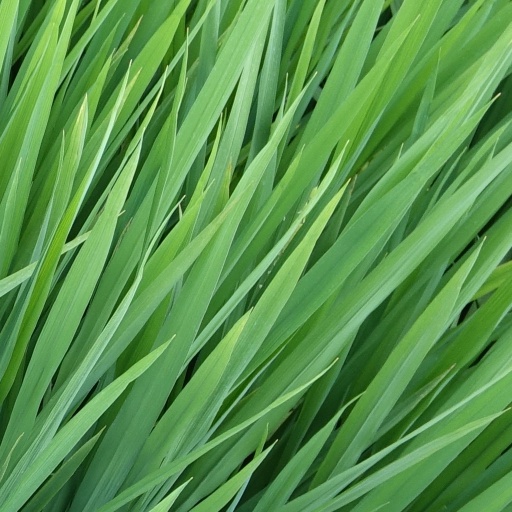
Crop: rice